Eshaq Khan Qaraei-Torbati

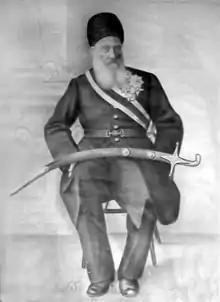
Portrait of Eshaq Khan Qaraei-Torbati

Eshaq Khan Qaraei-Torbati, was one of the wealthiest and most powerful chieftains in Khorasan during the reigns of Agha Mohammad Khan and Fath Ali Shah. He was fluent in Persian and Arabic.